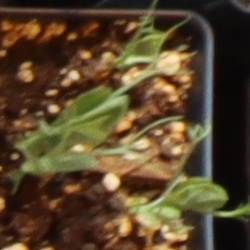
Label: Field Pea